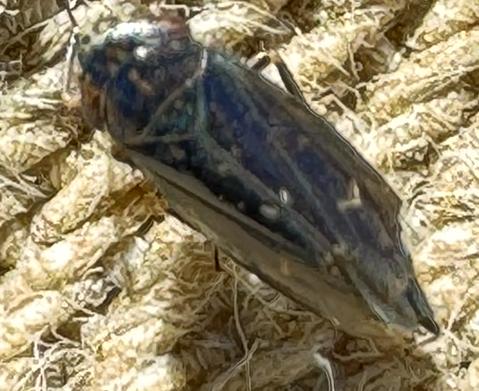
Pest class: occasional_pest